Alternative theories of the location of Great Moravia

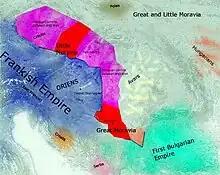
Püspöki-Nagy's conception of the two Moravias (1986)

Péter Püspöki-Nagy proposed the existence of two Moravias: a "Great" Moravia at the southern Morava river in present-day Serbia, and another Moravia on the northern Morava river in present-day Czech Republic. Toru Senga, a Japanese historian living in Hungary, likewise concludes that two polities named Moravia co-existed in the 9th century and were united under Svatopluk I. Before unification, the first (Rastislav's) Moravia was located in present-day Czech Republic. The second (Svatopluk's) Moravia was in present-day Hungary between Danube and Tisa and neighboured with Bulgars not only in the east but also in the north (present-day Slovakia). Again, none of these theories achieved wider acceptance in the academic community, particularly among European historians. Critical reactions came also from the Hungarian scholars (György Györffy, Csanád Bálint).